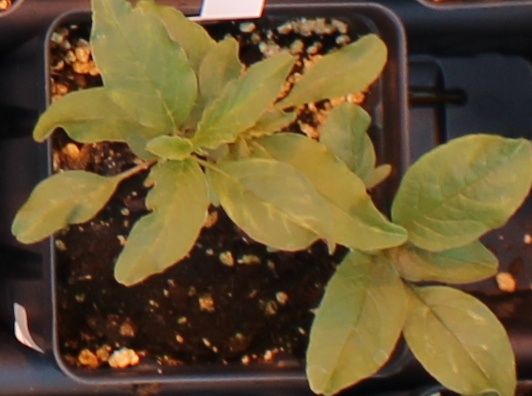
Label: Waterhemp